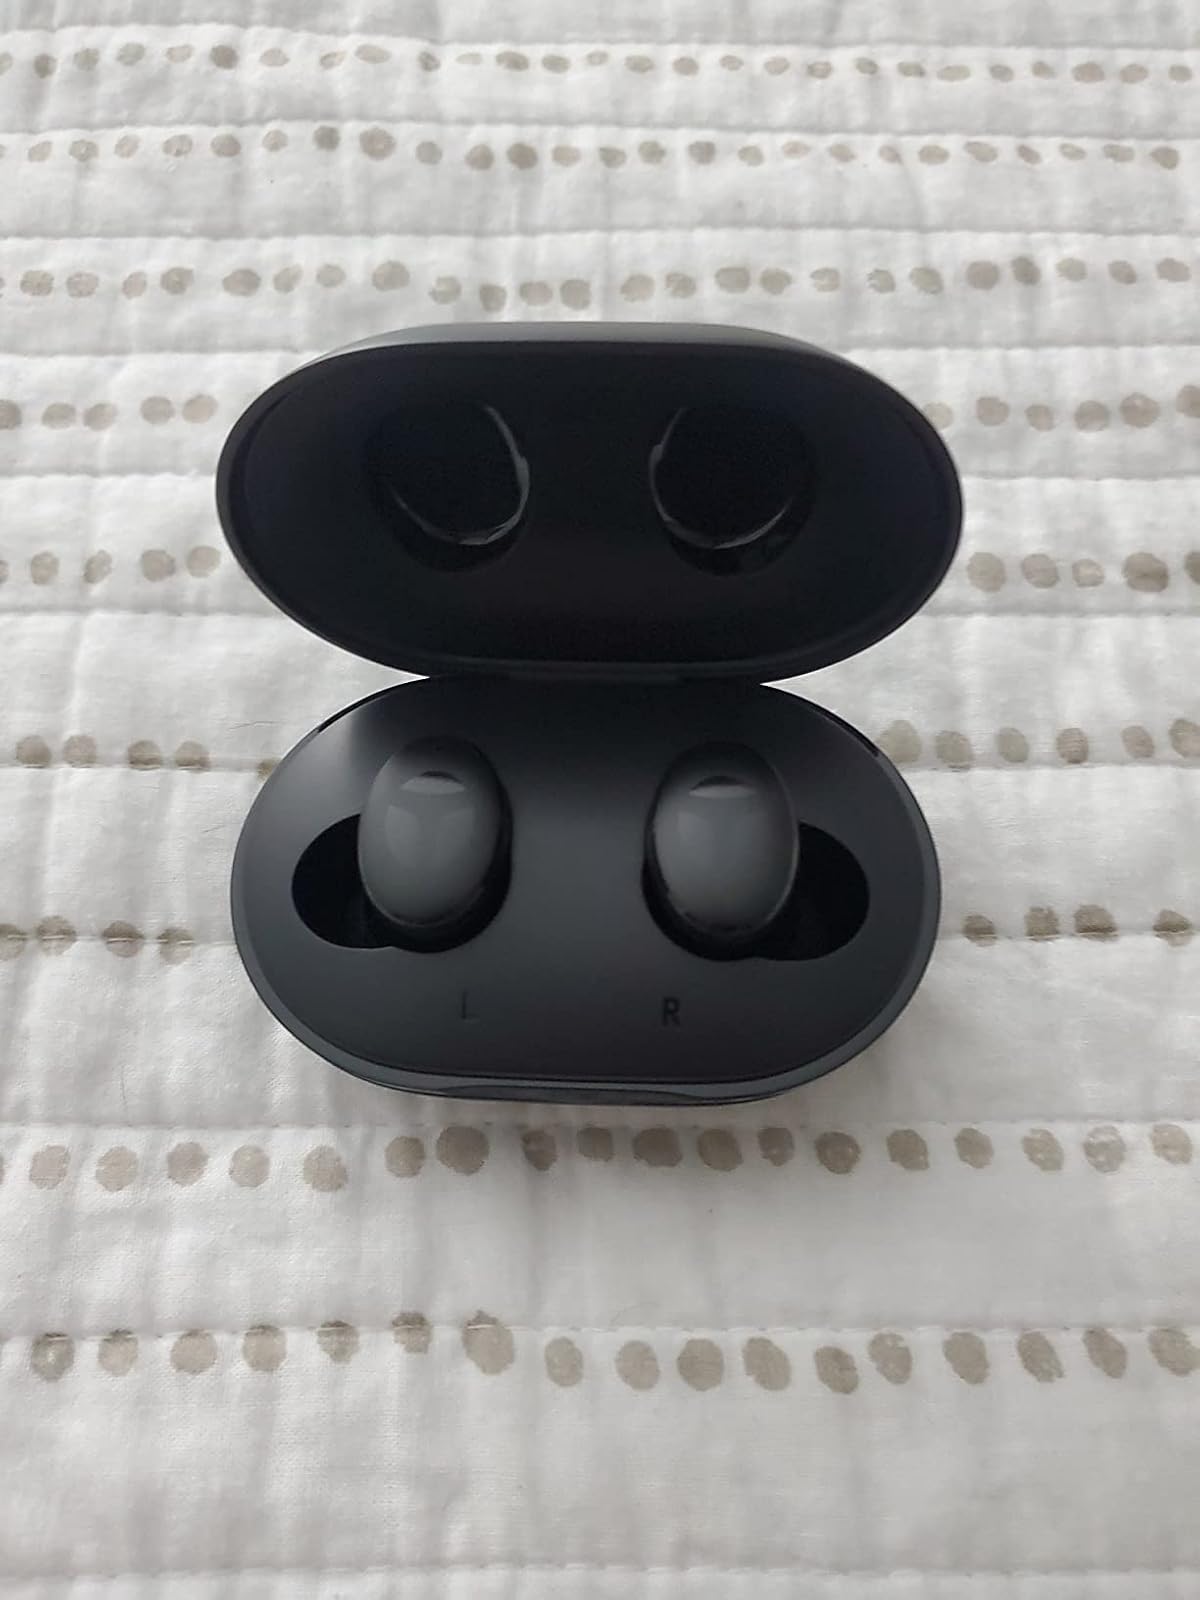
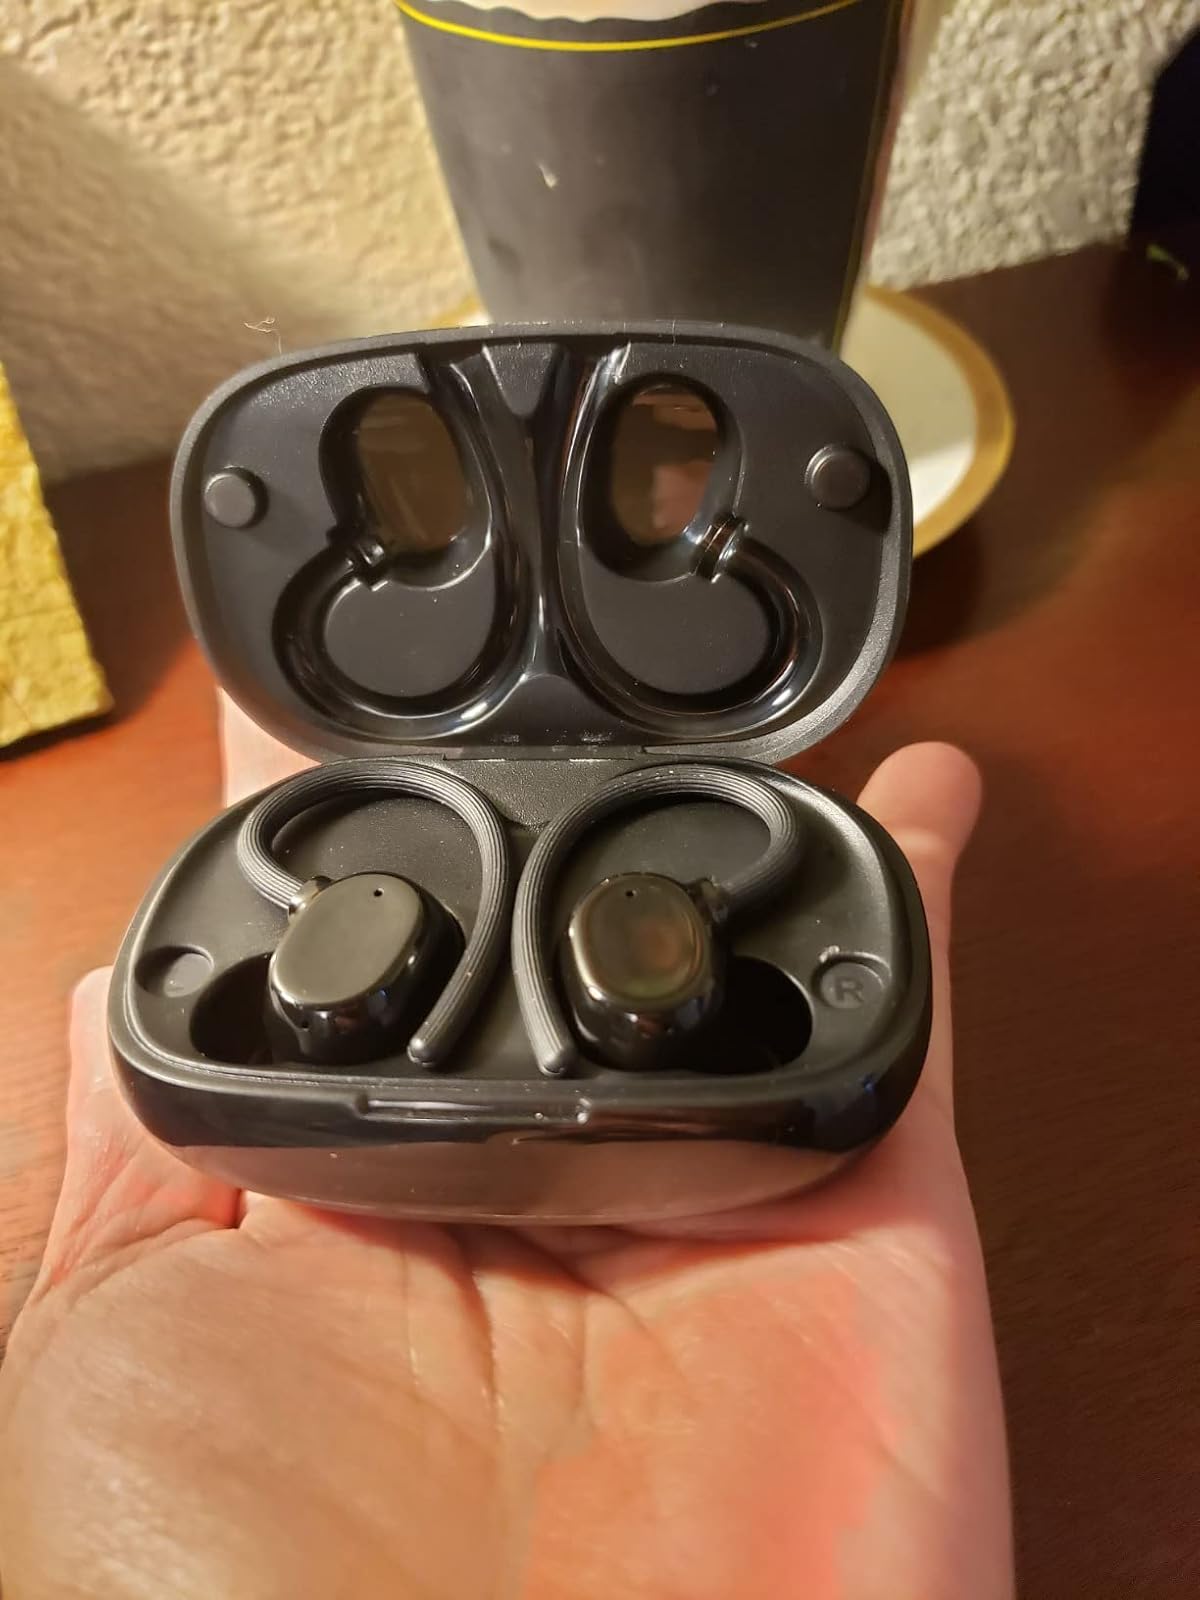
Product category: earbuds
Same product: no